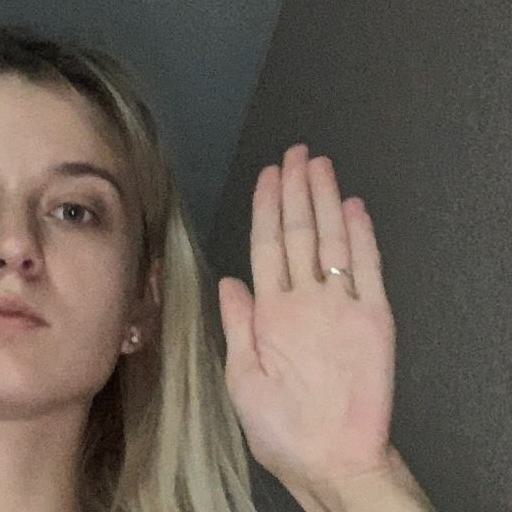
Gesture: stop